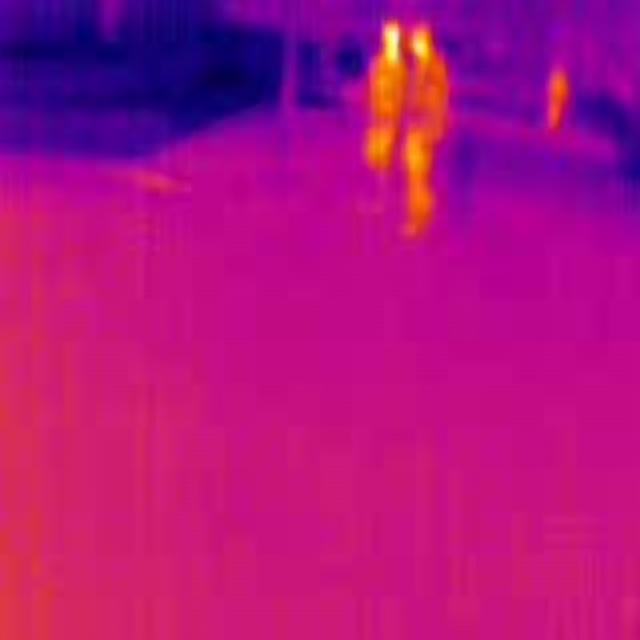
Detected objects:
label: person
label: person
label: person